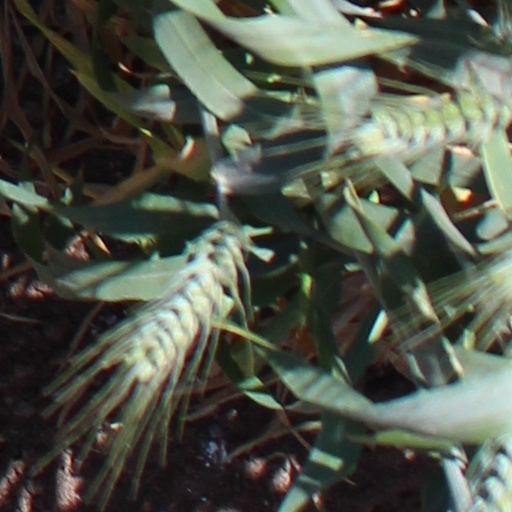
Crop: wheat